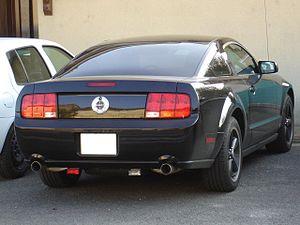
La Ford Mustang est un modèle d'automobile construit par Ford depuis 1964. Fait unique pour la marque Ford, les Mustang arborent leur propre logotype de calandre — un mustang au galop — à la place de celui du constructeur. Tous modèles confondus, cette voiture atteint les dix millions d'exemplaires vendus dans le monde en août 2018.